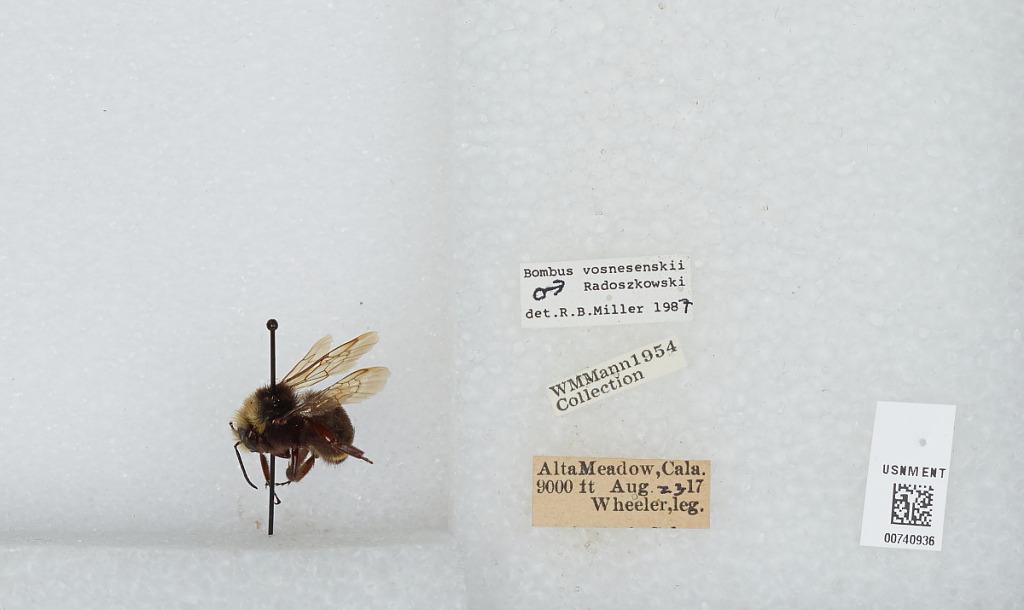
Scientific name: Bombus (Pyrobombus) vosnesenskii Radoszkowski
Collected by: Wheeler
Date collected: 1917-8-23
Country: United States
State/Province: California
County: Tulare
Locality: Meadow on Alta Peak
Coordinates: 36.5783, -118.655
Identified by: Miller, R. B.